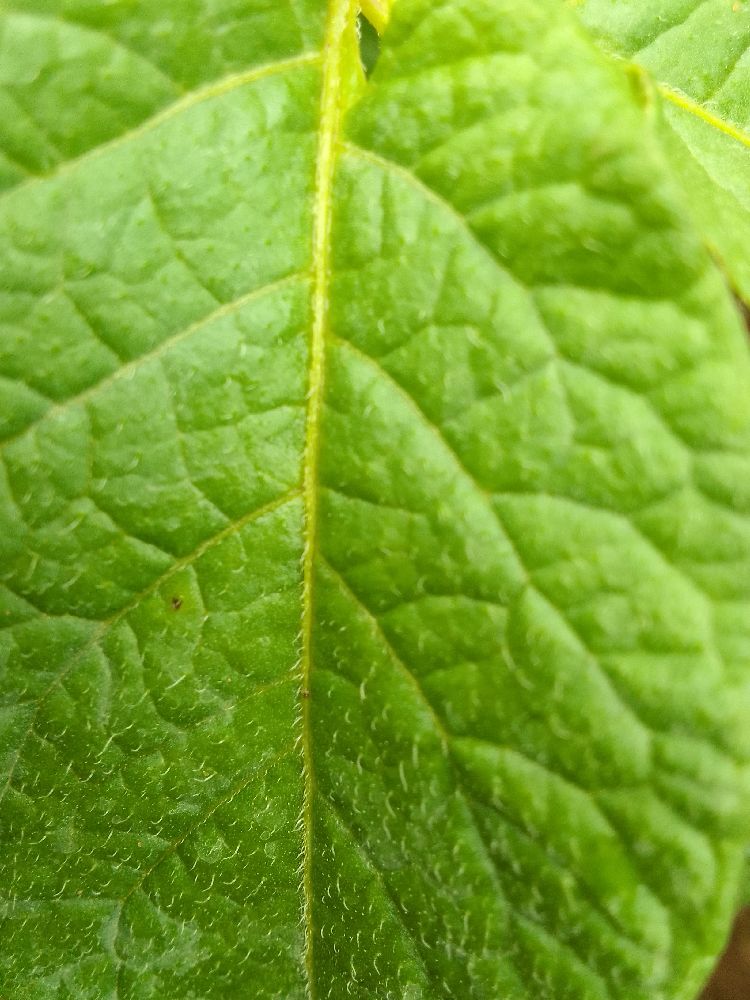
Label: Healthy